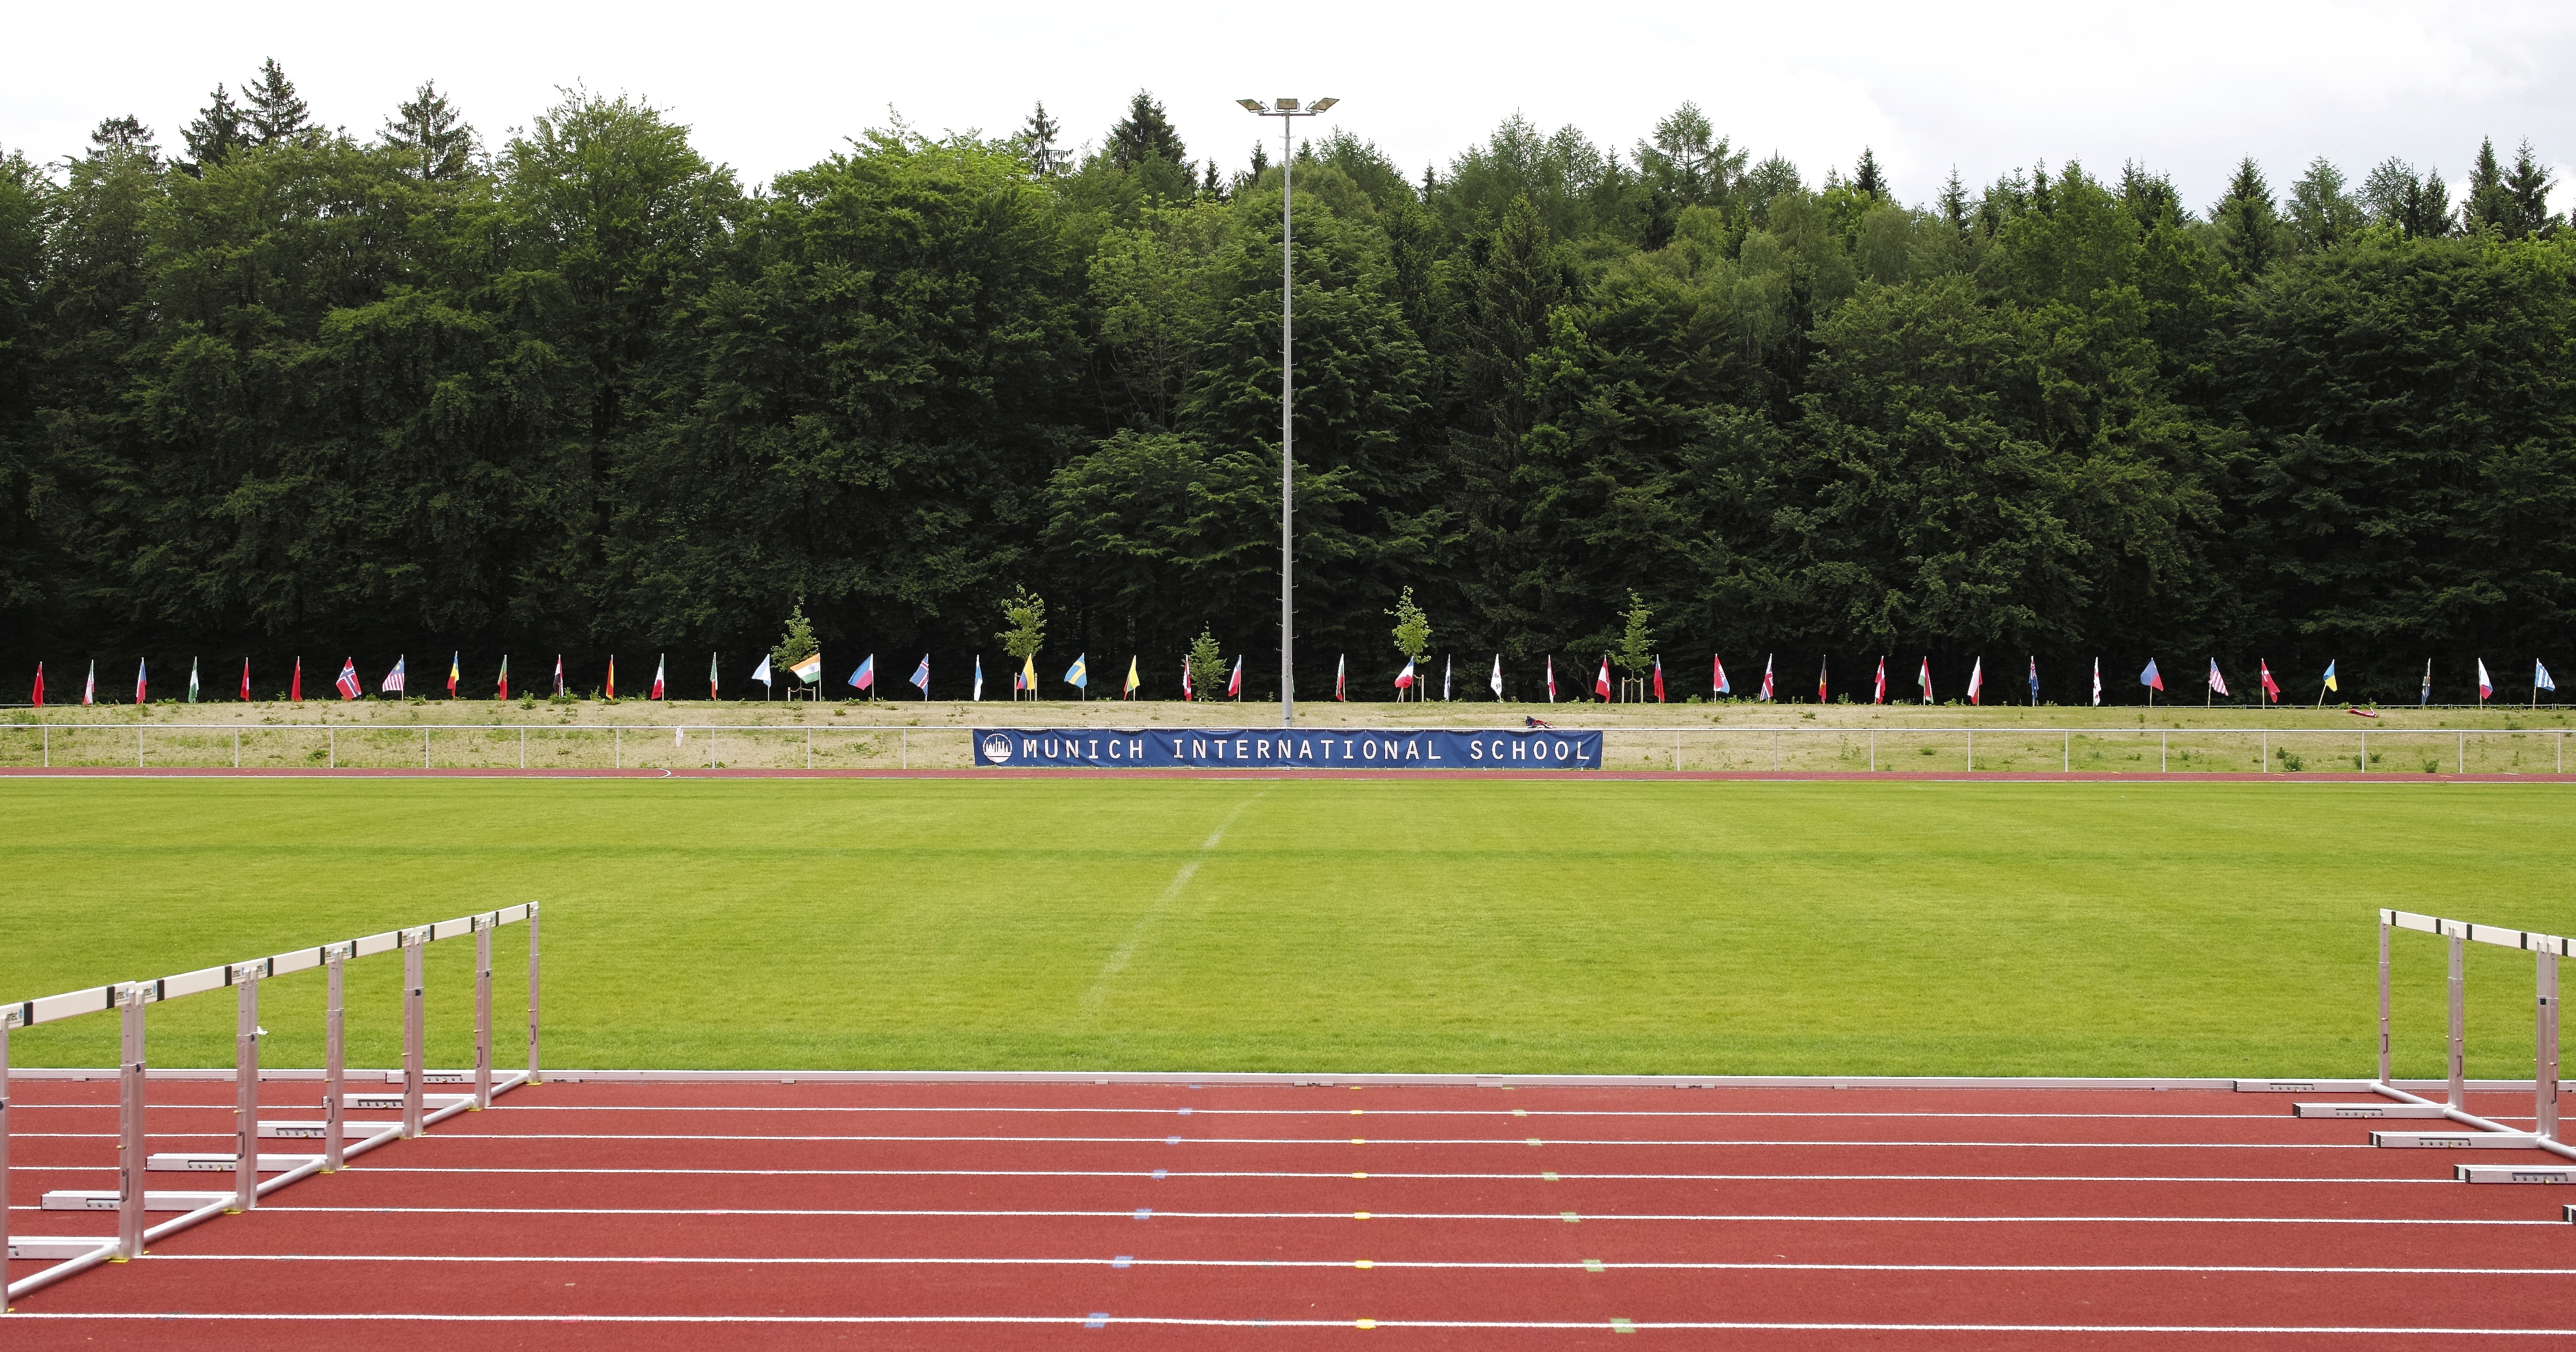
structure, stadium, baseball field, sports, race track, athletics, sprint, baseball park, sport venue, soccer specific stadium